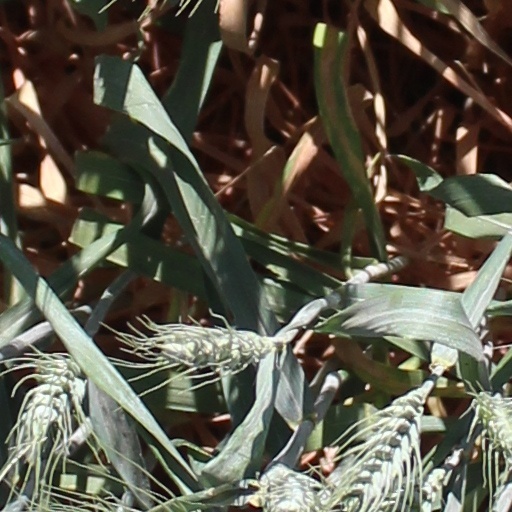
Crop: wheat